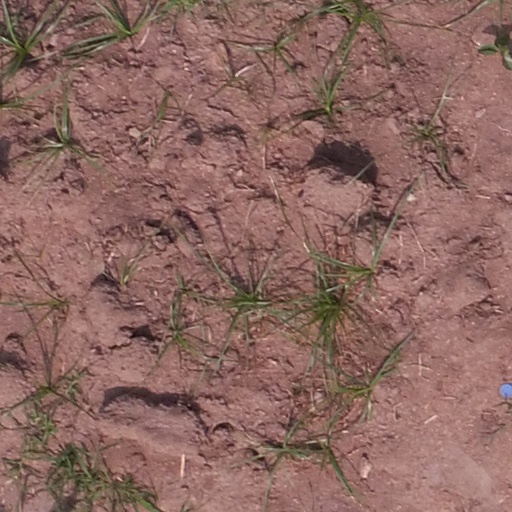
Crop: maize; corn